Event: Nepal Earthquake
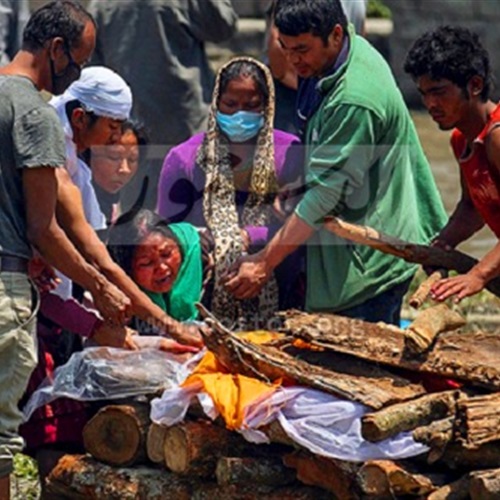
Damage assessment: no_damage